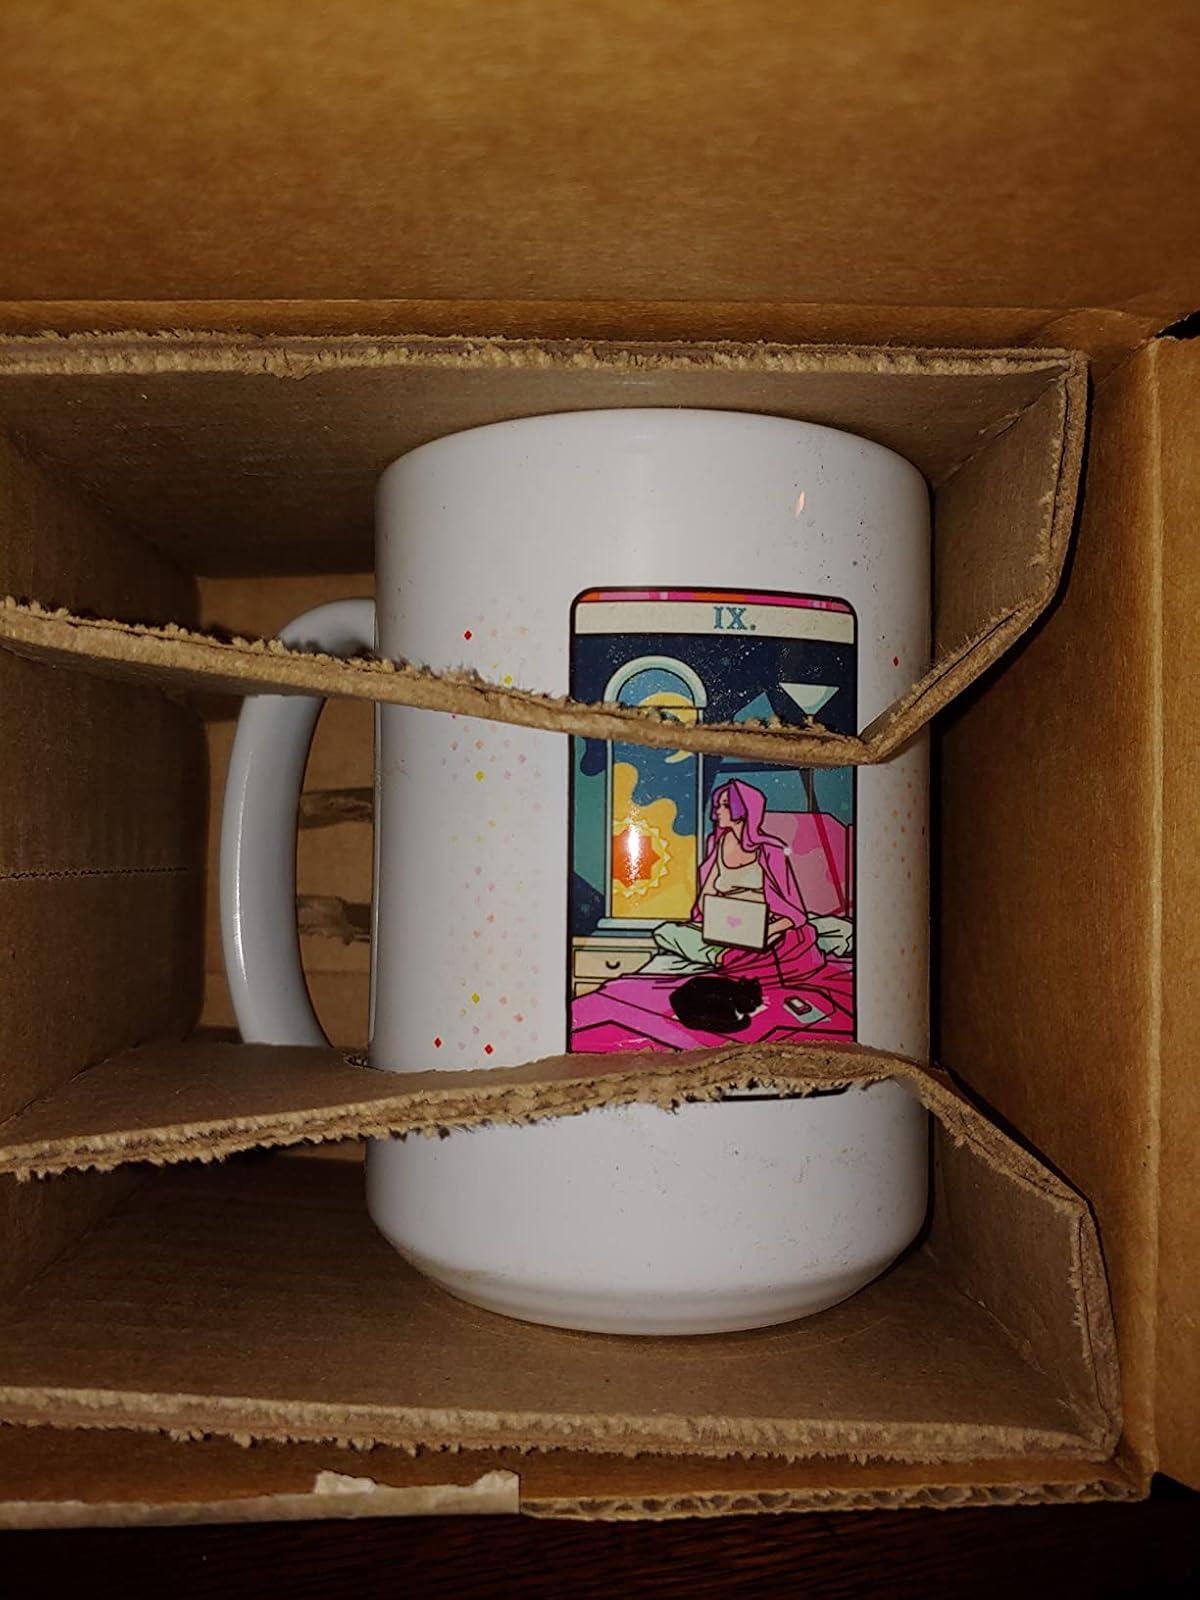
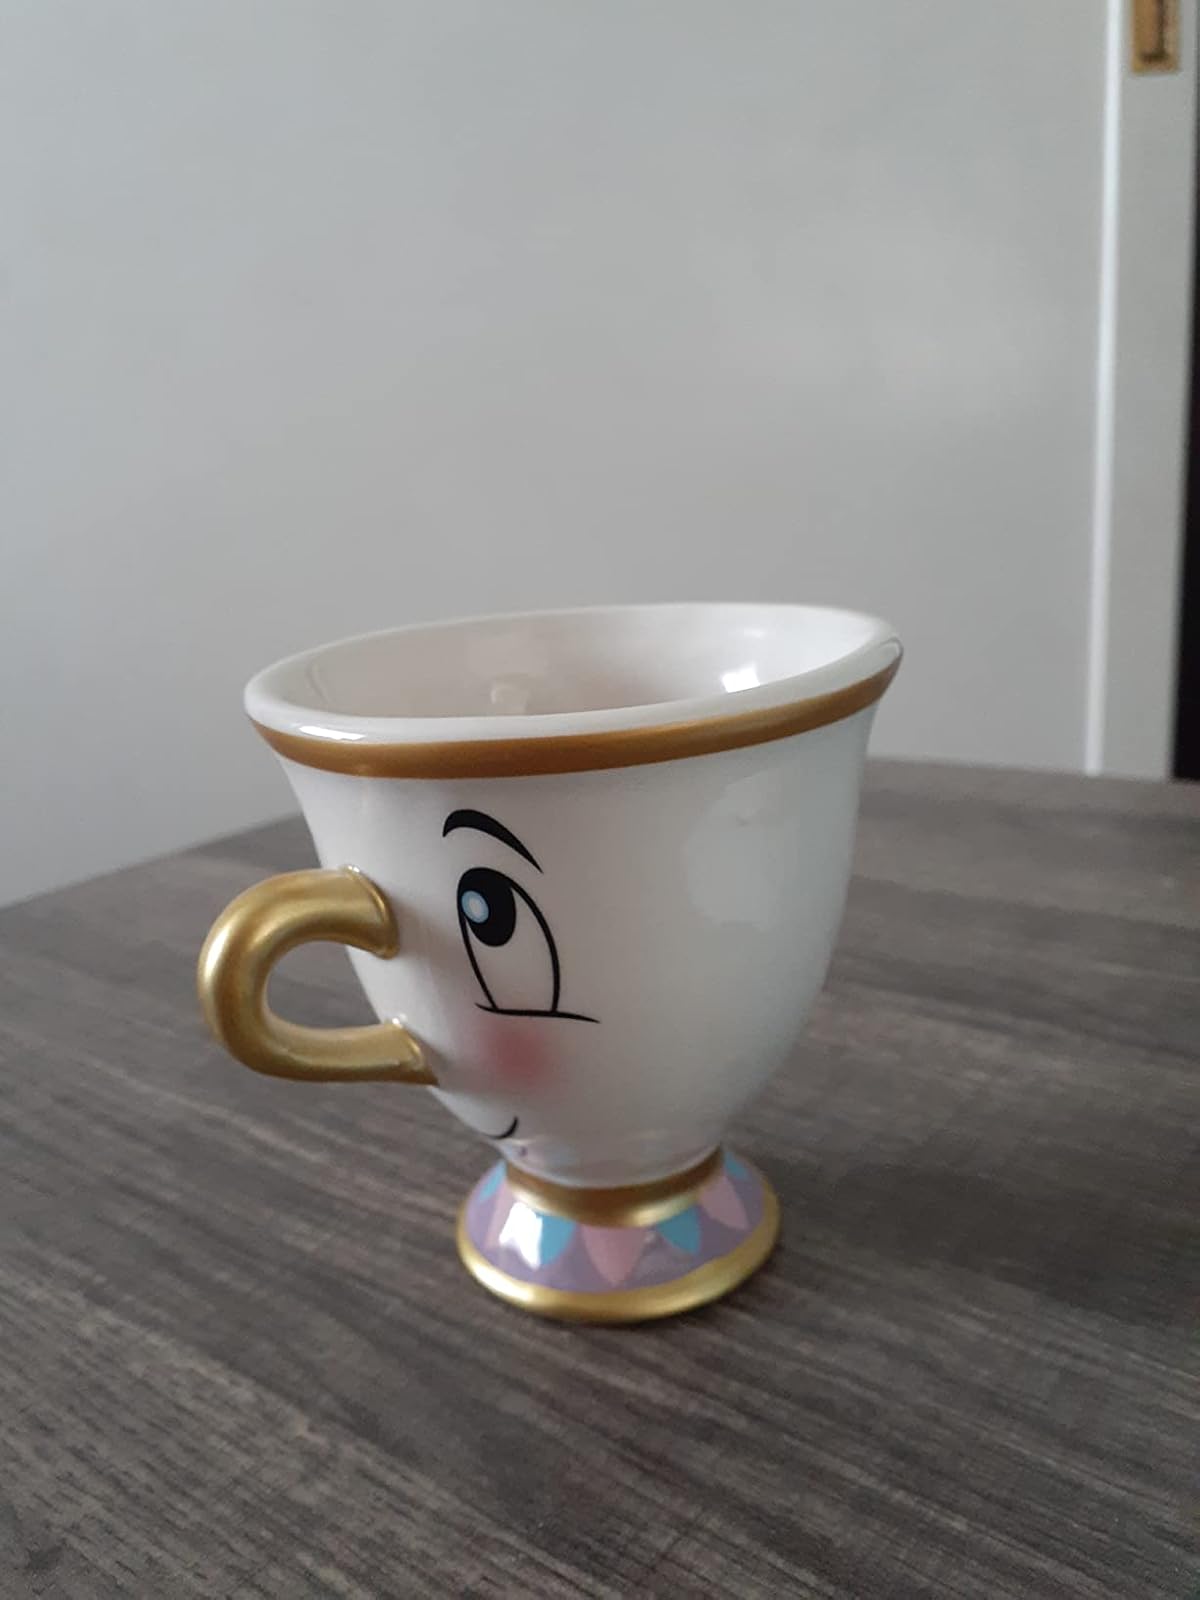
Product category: items_mug
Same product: no